Joffrey Tower

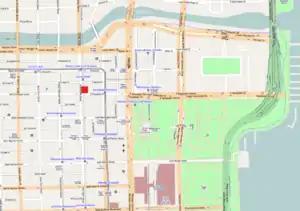
Joffrey Tower location (red square) in Chicago's Loop community area.

The building was originally scheduled for completion in December 2007 with the official renaming and company move accompanying the completion. By January 2008, the anticipated grand opening had been rescheduled to occur in the summer of 2008. The grand opening events, including performances by Shelley MacArthur and Ramsey Lewis, were sponsored by The PrivateBank, Bank of America, and the McCormick Foundation. July 2008 advertisements announced a September 12, 2008 opening night and a set of opening events from September 11 to 15.